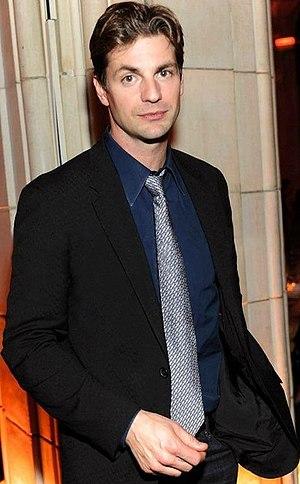
Gale Morgan Harold III est un acteur américain. Il est né le 10 juillet 1969 à Decatur dans l’État de Géorgie aux États-Unis. Il est principalement connu pour le rôle de Brian Kinney dans la série gay américano-canadienne Queer as Folk.
The Secret Circle ou Le Cercle secret au Québec est une série télévisée dramatico-fantastique américaine en 22 épisodes de 42 minutes créée par Elizabeth Craft et Sarah Fain, inspirée des romans de L. J. Smith, diffusée entre le 15 septembre 2011 et le 10 mai 2012 sur The CW et simultanément sur CHCH-DT, CJNT-DT et CHEK-DT au Canada.
Queer as Folk est une série télévisée américano-canadienne de 83 épisodes de 50 minutes, adaptée par Ron Cowen et Daniel Lipman de la série homonyme britannique de Russell T Davies, et diffusée entre le 3 décembre 2000 et le 7 août 2005 sur Showtime aux États-Unis et à partir du 22 janvier 2001 sur Showcase au Canada.